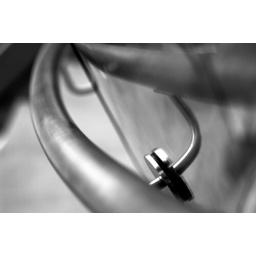
A stair railing attached to a glass wall in the Salt Lake City Public Library.